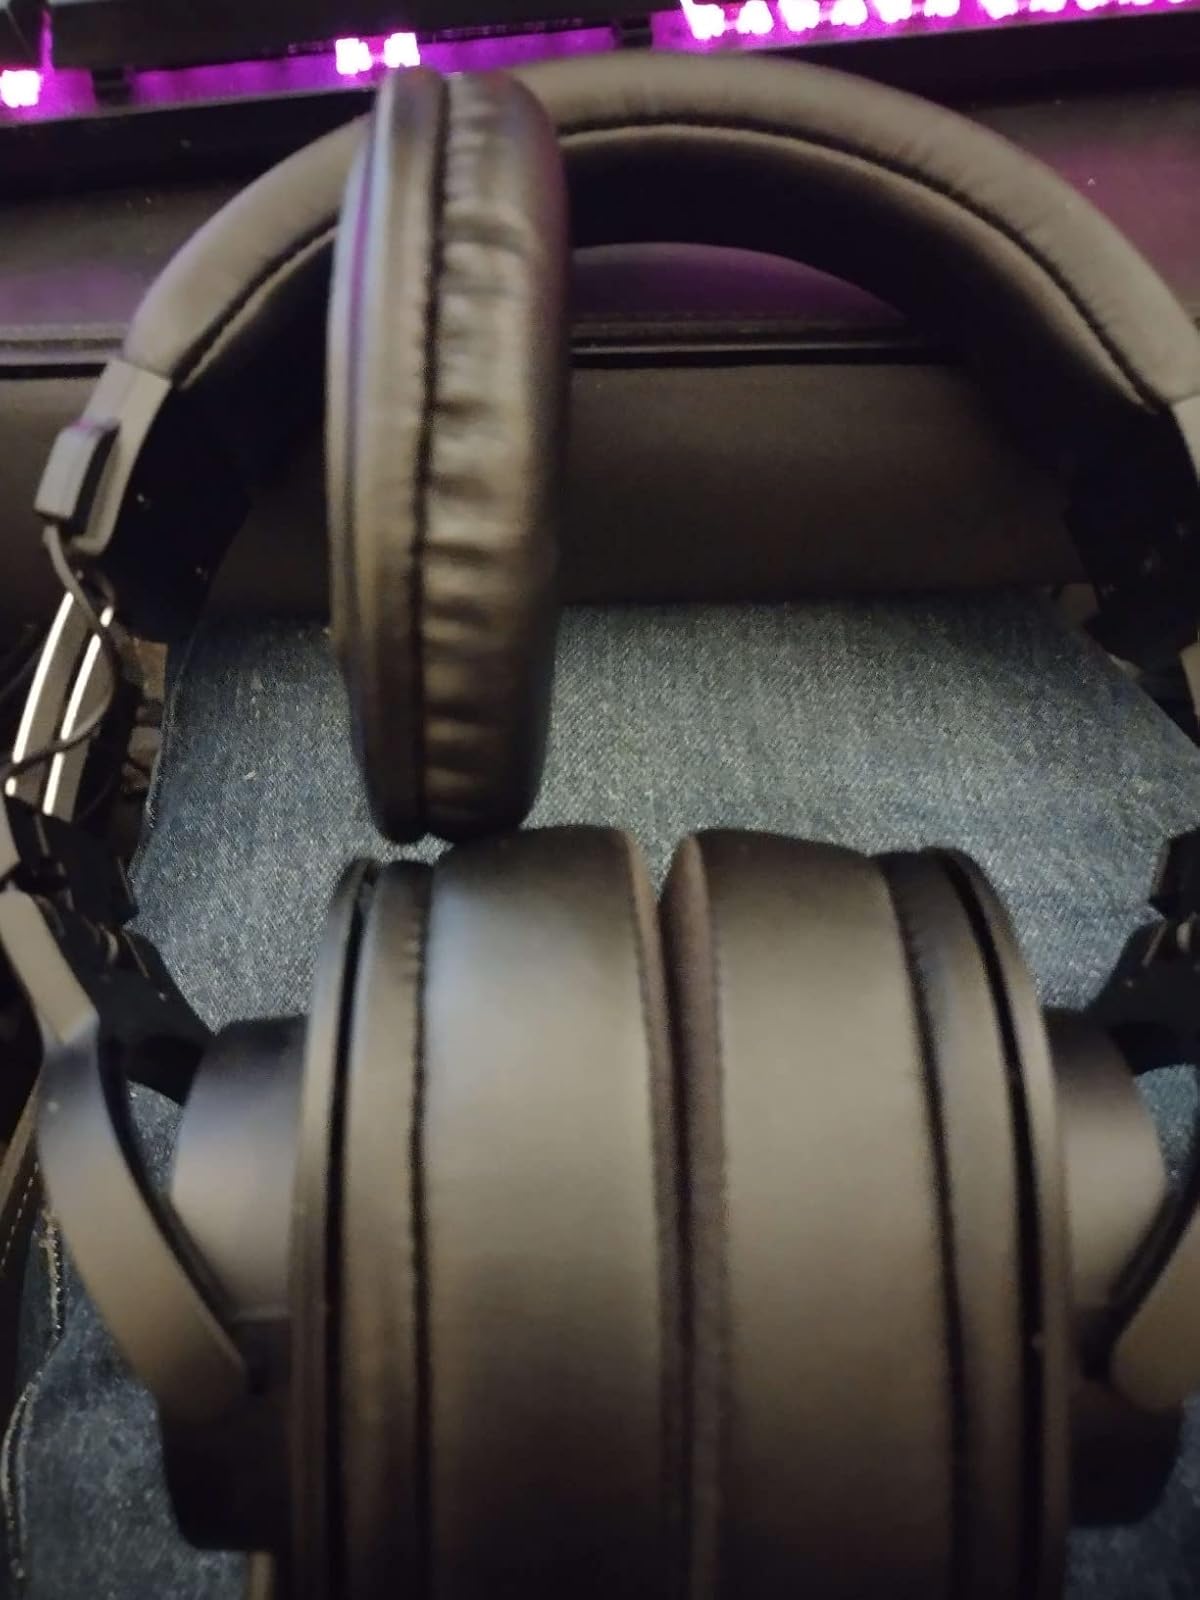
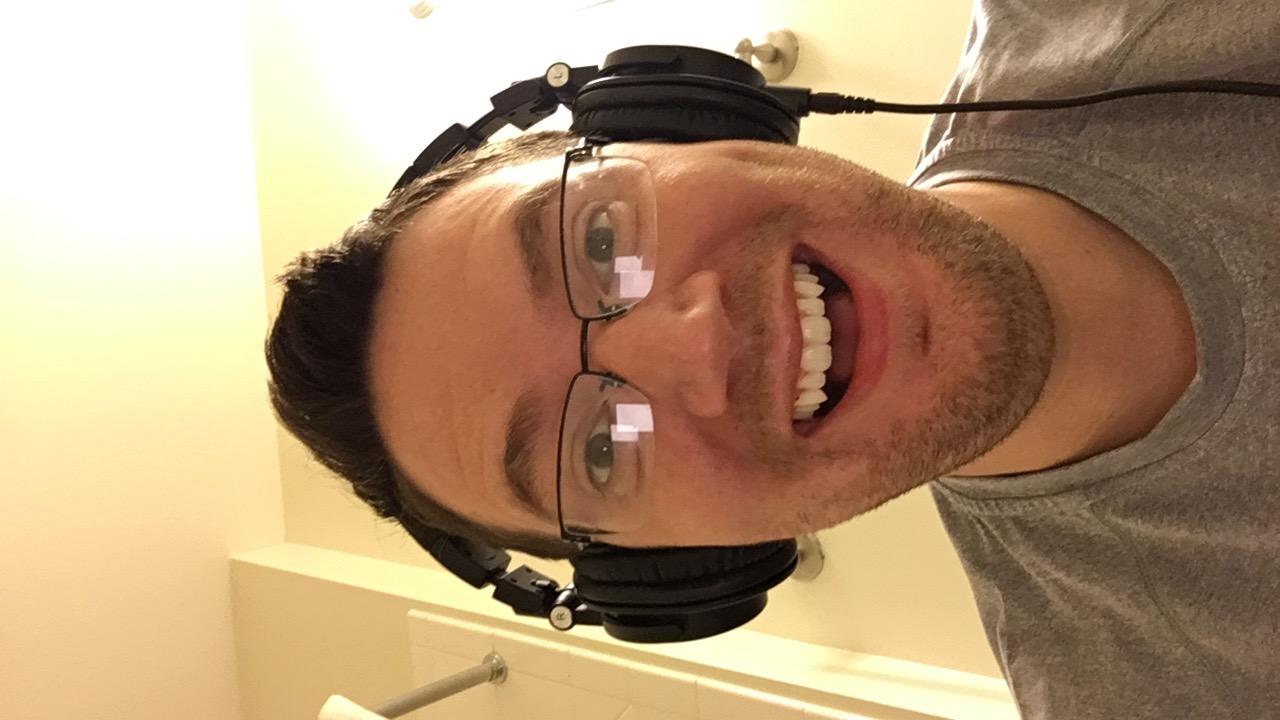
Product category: headphones
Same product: no